Answer in natural language. Which object is closer to the camera taking this photo, blue modern tv stand (highlighted by a blue box) or black lshaped countertop (highlighted by a green box)? Choose between the following options: black lshaped countertop (highlighted by a green box) or blue modern tv stand (highlighted by a blue box)
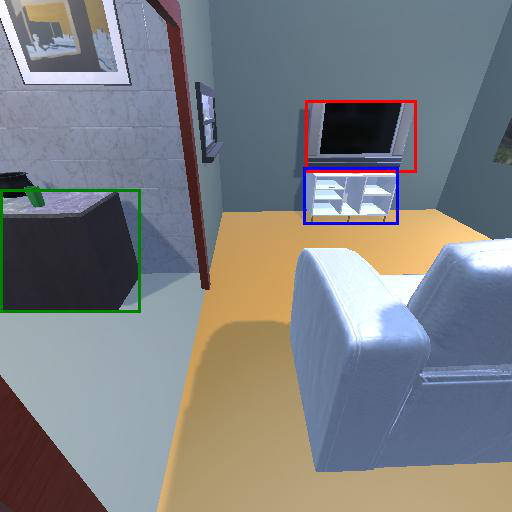
<answer>blue modern tv stand (highlighted by a blue box)</answer>